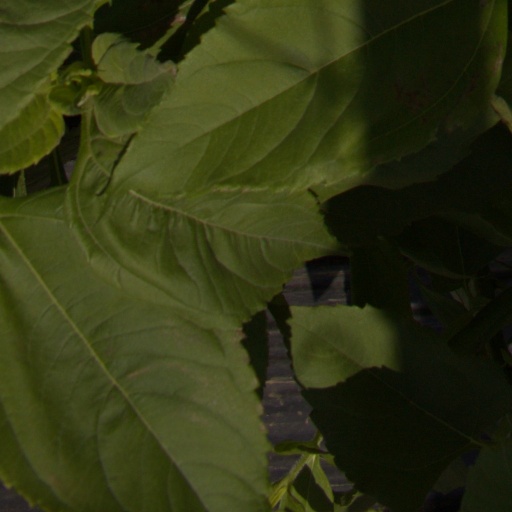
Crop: Jerusalem artichoke